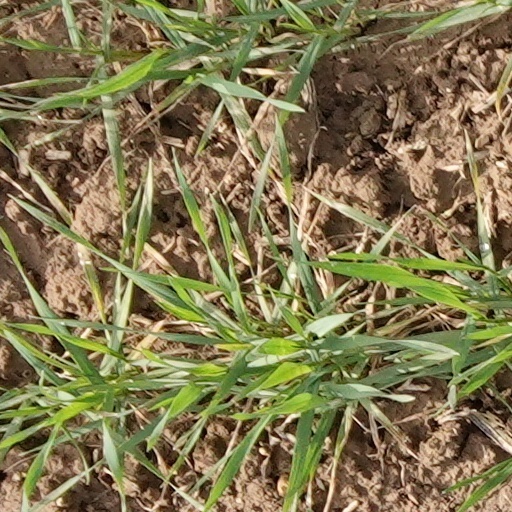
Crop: wheat